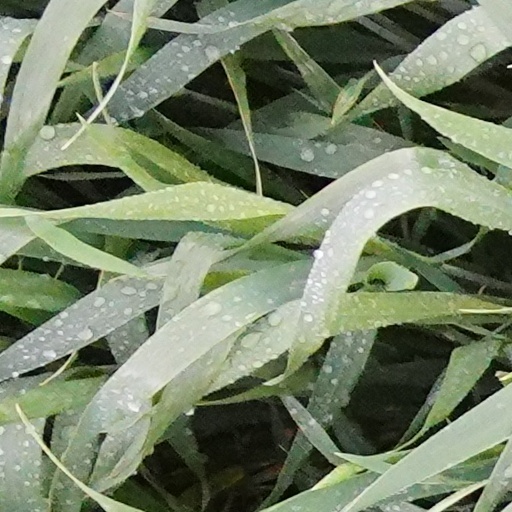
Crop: wheat